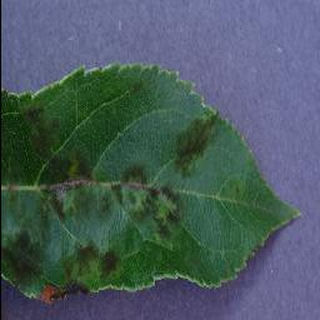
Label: apple_apple_scab